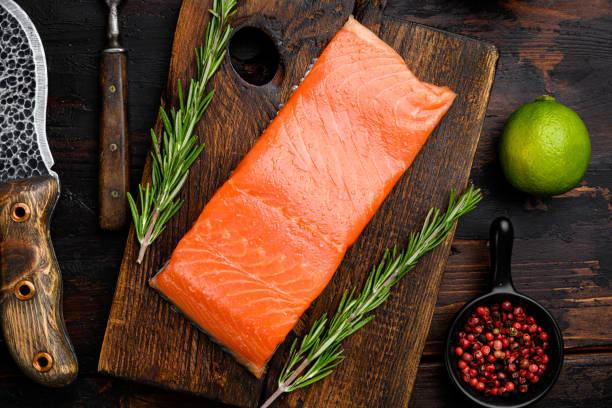
Label: salmon_fillet